Giorgio Levi Della Vida

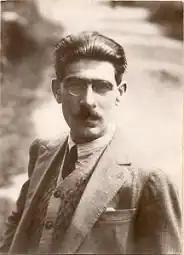
Giorgio Levi Della Vida

Giorgio Levi Della Vida (22 August 1886 in Venice – 25 November 1967 in Rome) was an Italian Jewish linguist whose expertise lay in Hebrew, Arabic, and other Semitic languages, as well as on the history and culture of the Near East.